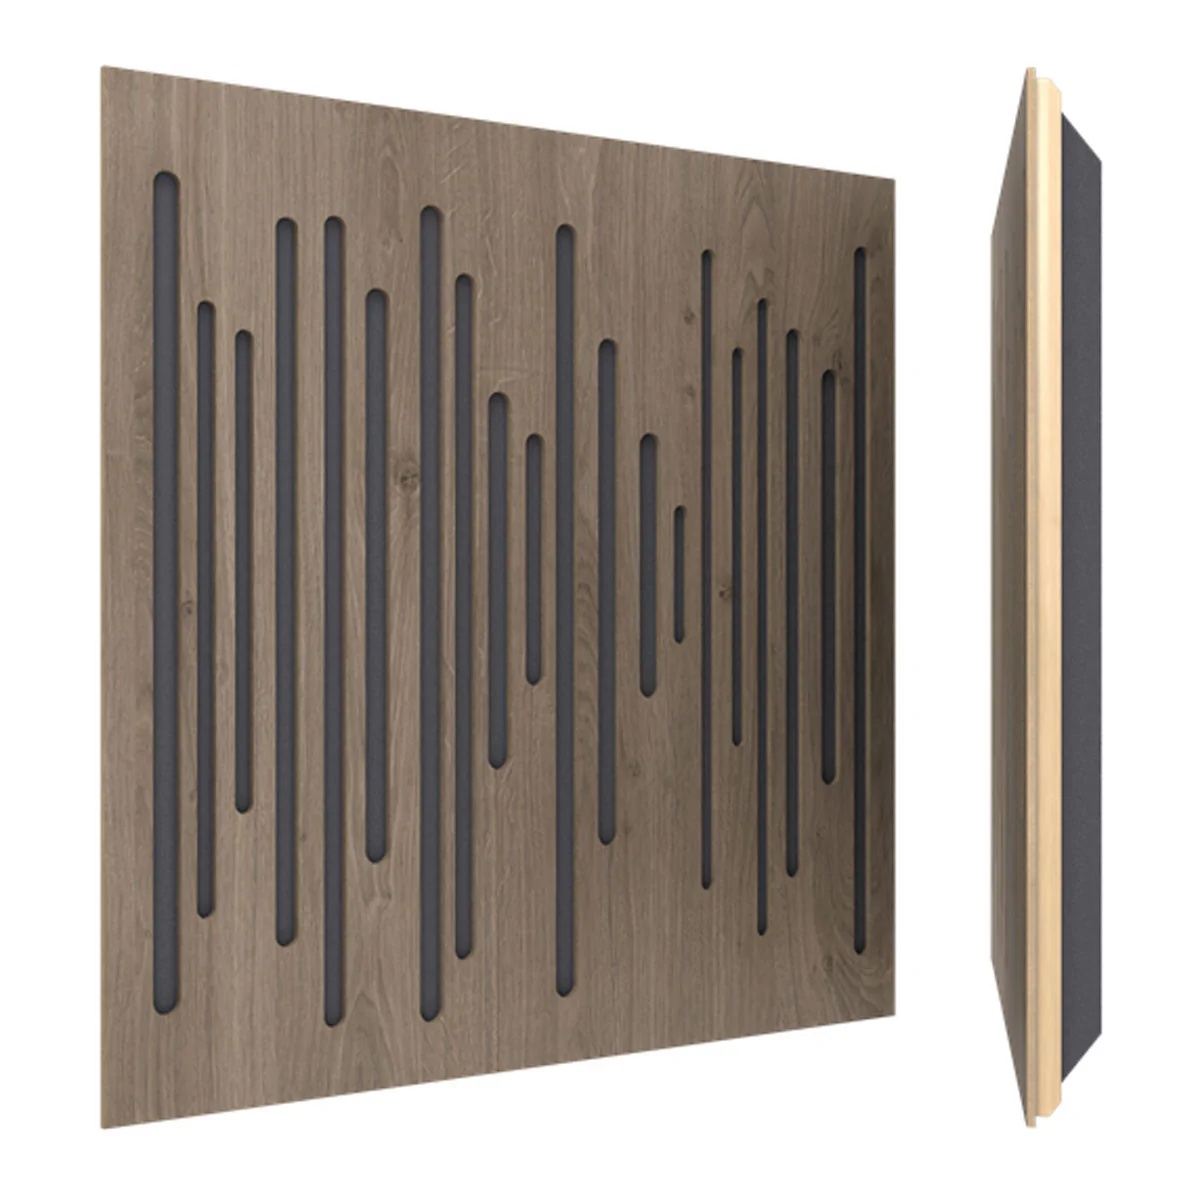
Vicoustic Wavewood Diffuser Ultra Lite
Vicoustic Wavewood Diffuser Ultra Lite Overview: The Vicoustic Wavewood Diffuser Ultra Lite blends innovative design with functionality, offering both acoustic absorption and diffusion . Its unique non-linear sequential cavity pattern ensures effective sound diffusion while minimizing excessive high-frequency absorption. Crafted with environmentally friendly materials, this panel delivers excellent acoustic performance and adds an aesthetic touch to any space. Key Features: Dual Functionality: Combines sound absorption and diffusion for balanced acoustics. Scientifically Optimized Design: Perforated pattern minimizes lobing effects and enhances diffusion. Eco-Friendly Materials: Constructed with PET wool and recycled materials , promoting sustainability. Aesthetic Appeal: Sleek design with six available finishes to match your décor. Broad Application: Ideal for home theaters, recording studios, or any space needing acoustic treatment. Specifications: General Info: Product Type: Acoustic diffusion panel Panel Quantity: 8-pack Material: MDF, High-Pressure Laminate, Polyurethane foam Color Options: Black Matte (other finishes available) Durability: Constructed from durable materials for long-lasting performance Color Variation: Slight variation may occur between batches Return Policy: 30-day hassle-free returns Authorized Dealer: Yes Performance: Primary Functionality: Absorption and Diffusion Acoustic Benefits: Enhances vocal clarity, reduces bass nodes, and maintains a natural sound Installation & Accessories: Mounting Options: Wall, ceiling, or corner installation Accessories Included: Flexi Glue Ultra Optional Accessories: VicFix Base, VicFix J Profile, VicFix Corner Shipping & Handling: Shipping Coverage: Free nationwide shipping within the U.S. Dimensions & Tolerance: Panel Dimensions: Tolerance of +/- 2mm
Brand: Vicoustic
Category: Hardware > Building Materials > Sound Dampening Panels & Foam > Diffusers